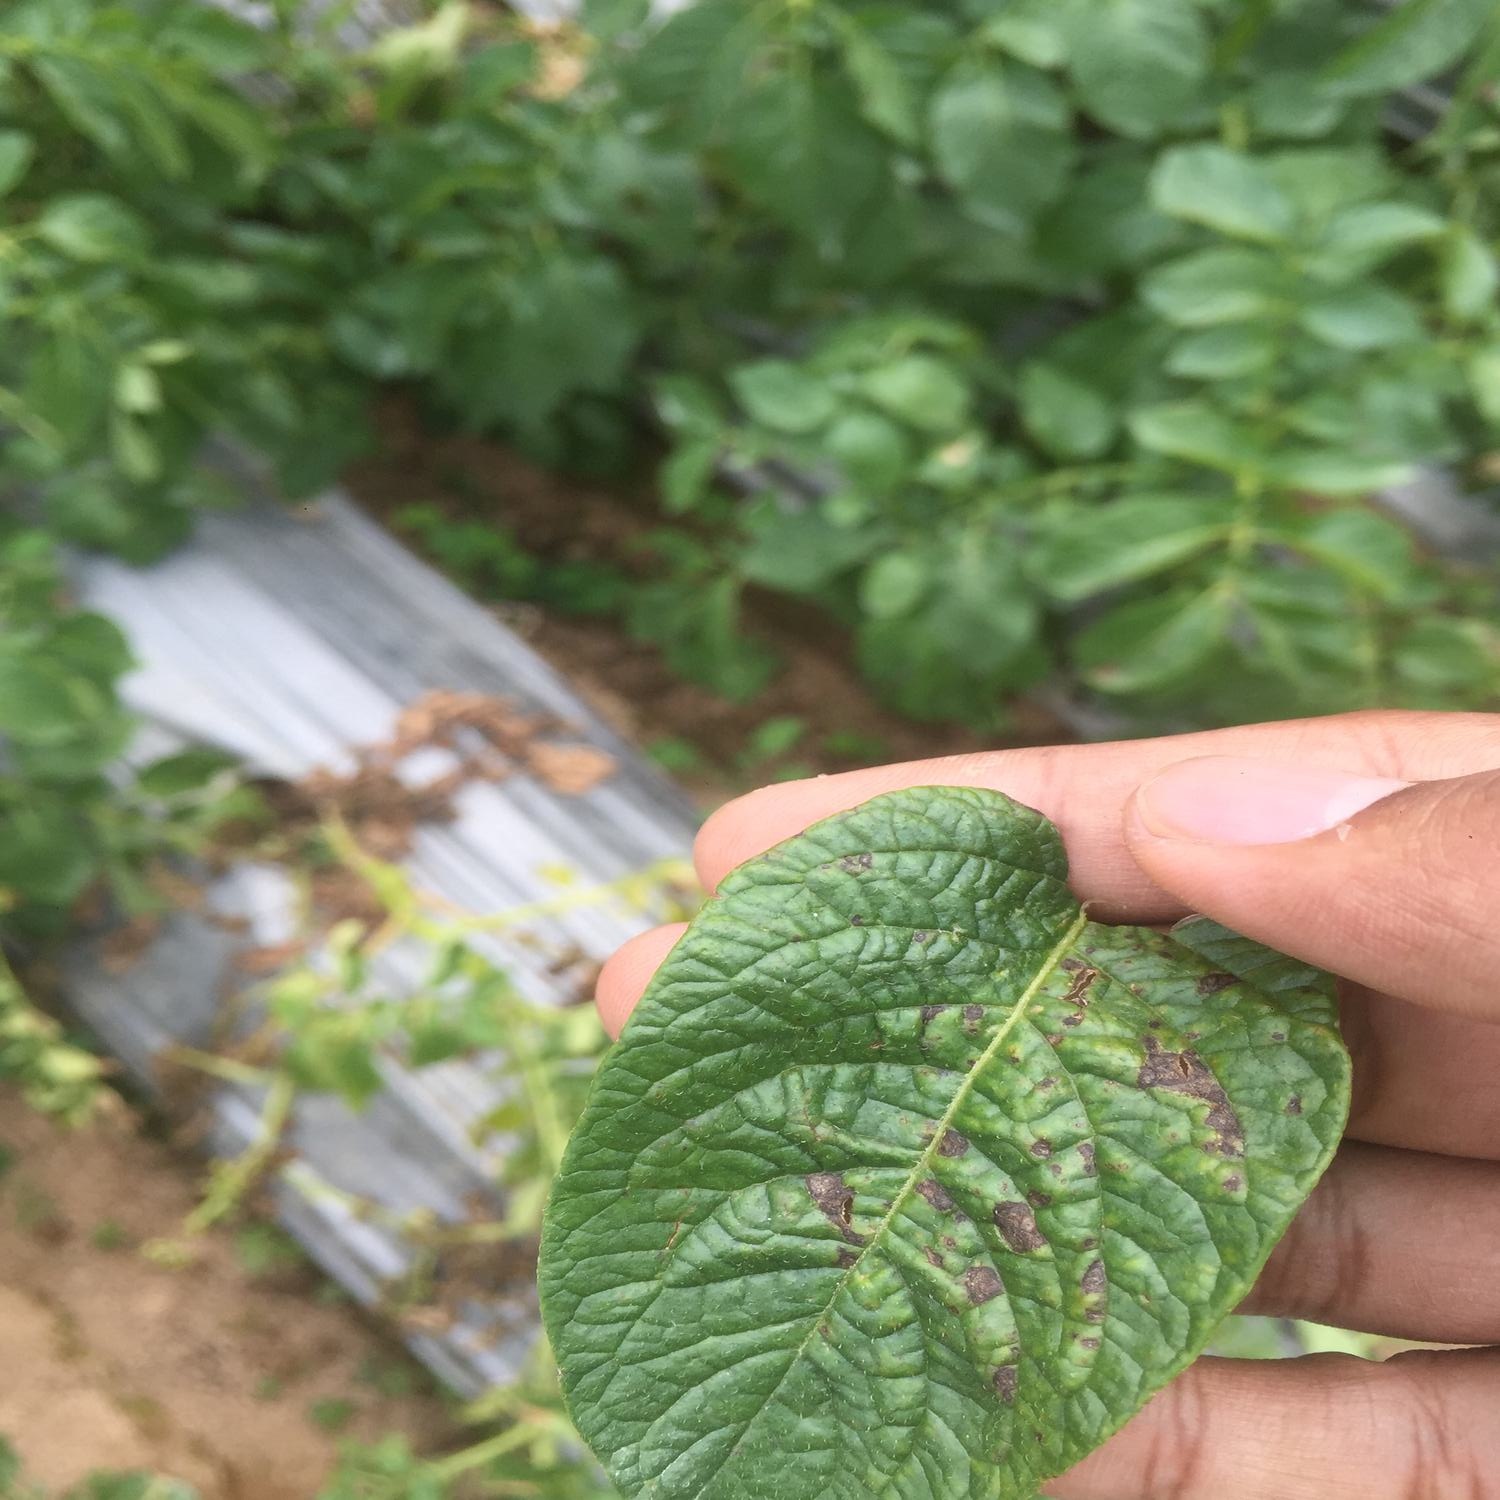
Etiqueta: Pudricion_Parda